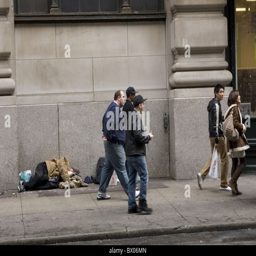
pedestrians walk by a homeless man sleeping on the sidewalk